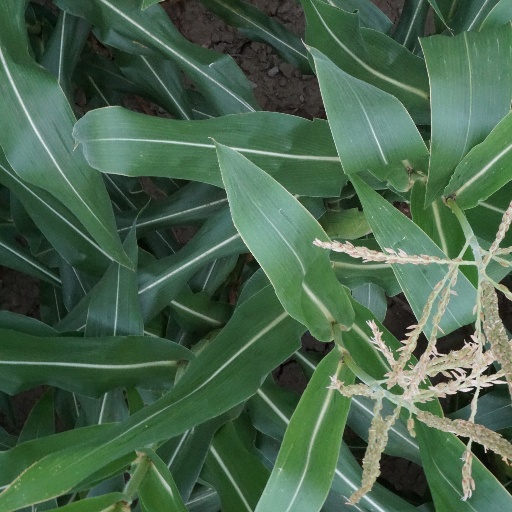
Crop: maize; corn